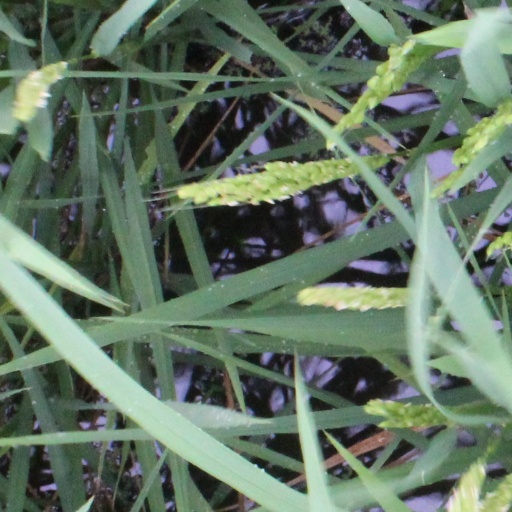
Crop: rice